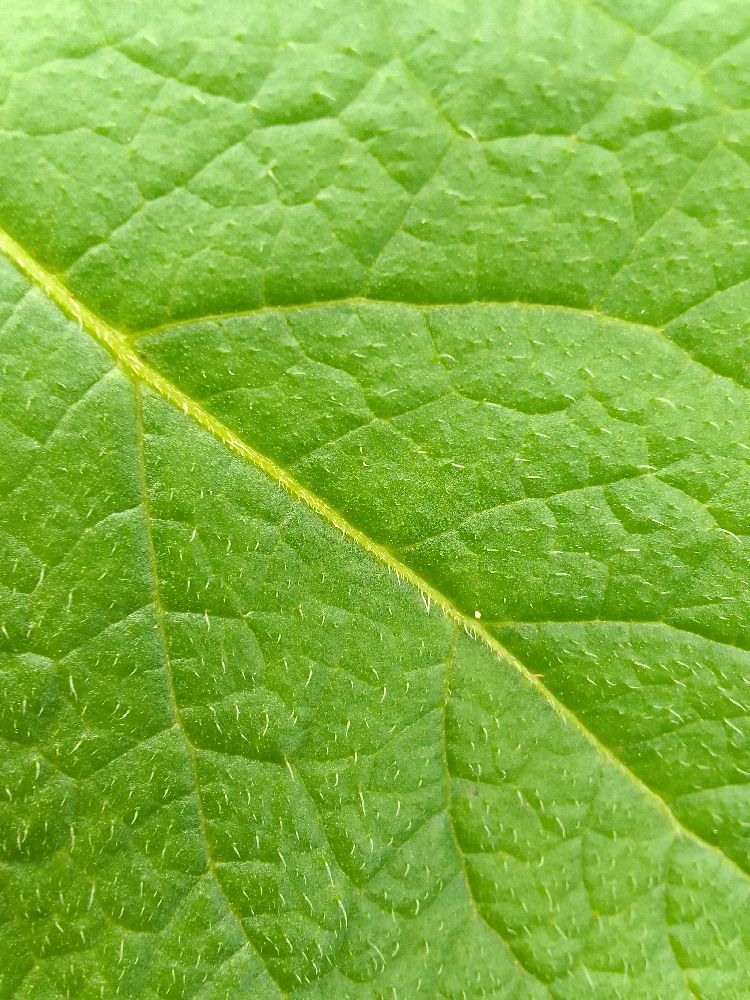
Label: Healthy